Oberhasli goat

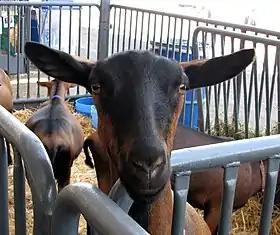
Oberhasli with atypical facial coloration; the two eyestripes are not apparent

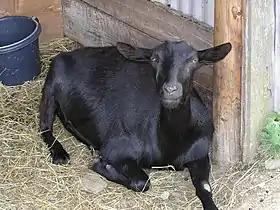
A black Oberhasli; only does may be black

The Oberhasli is a modern American breed of dairy goat. It derives from the subtype of Chamois Colored Goat from the Oberhasli district of the Bernese Oberland in central Switzerland. All purebred members of the breed descend from five Chamois Colored Goats imported to the United States in 1936. A breeder's association was formed in 1977, and a herdbook established in the following year. Until then, goats of this type had been known as Swiss Alpine, and interbred with Alpine goats of other types.